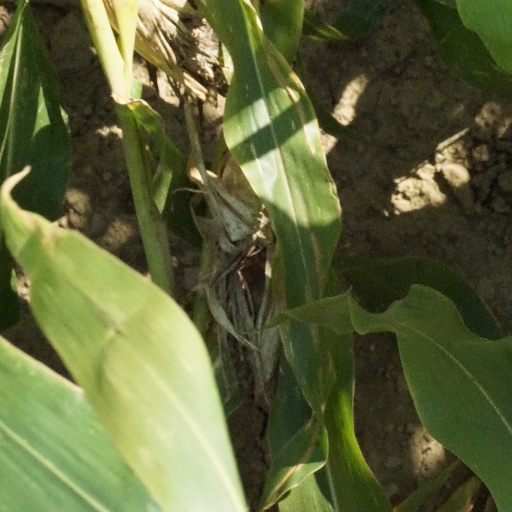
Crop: maize; corn